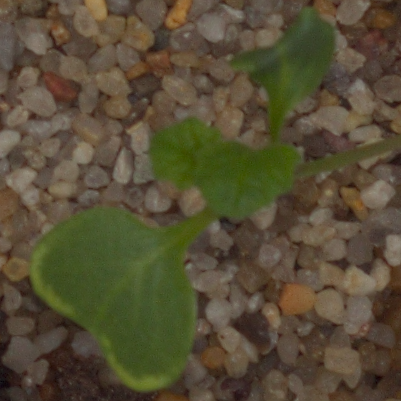
Label: charlock